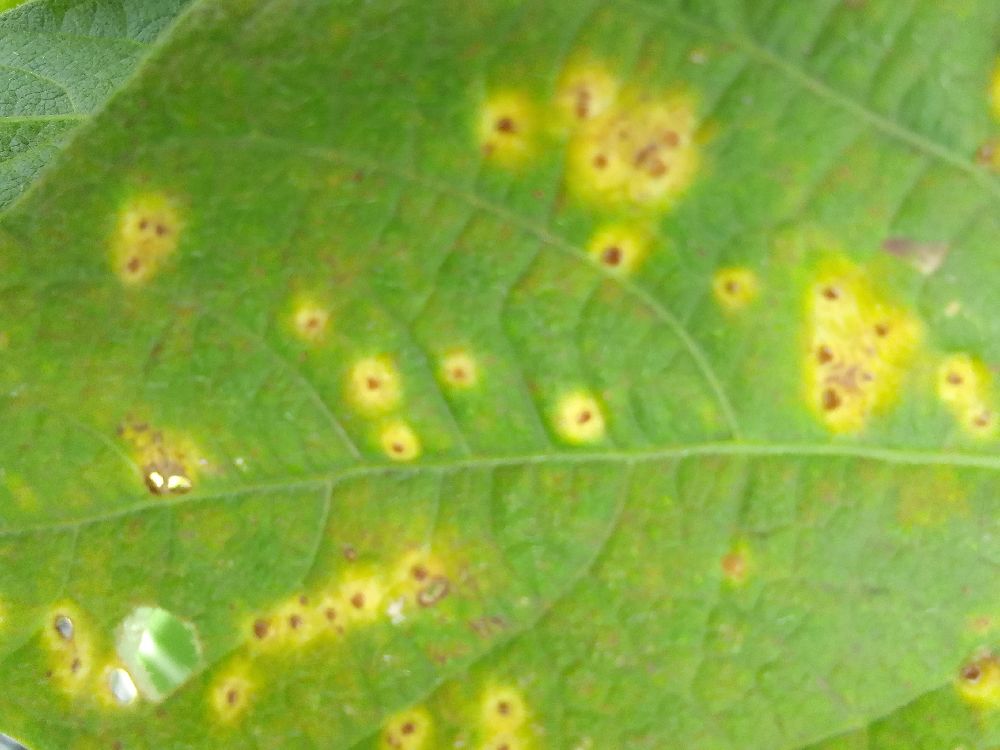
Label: rust